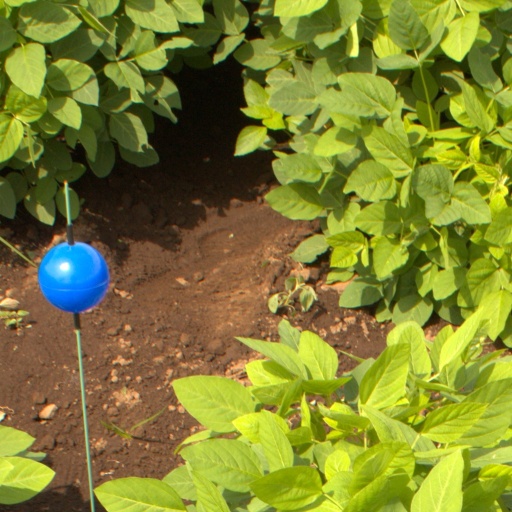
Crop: soybean